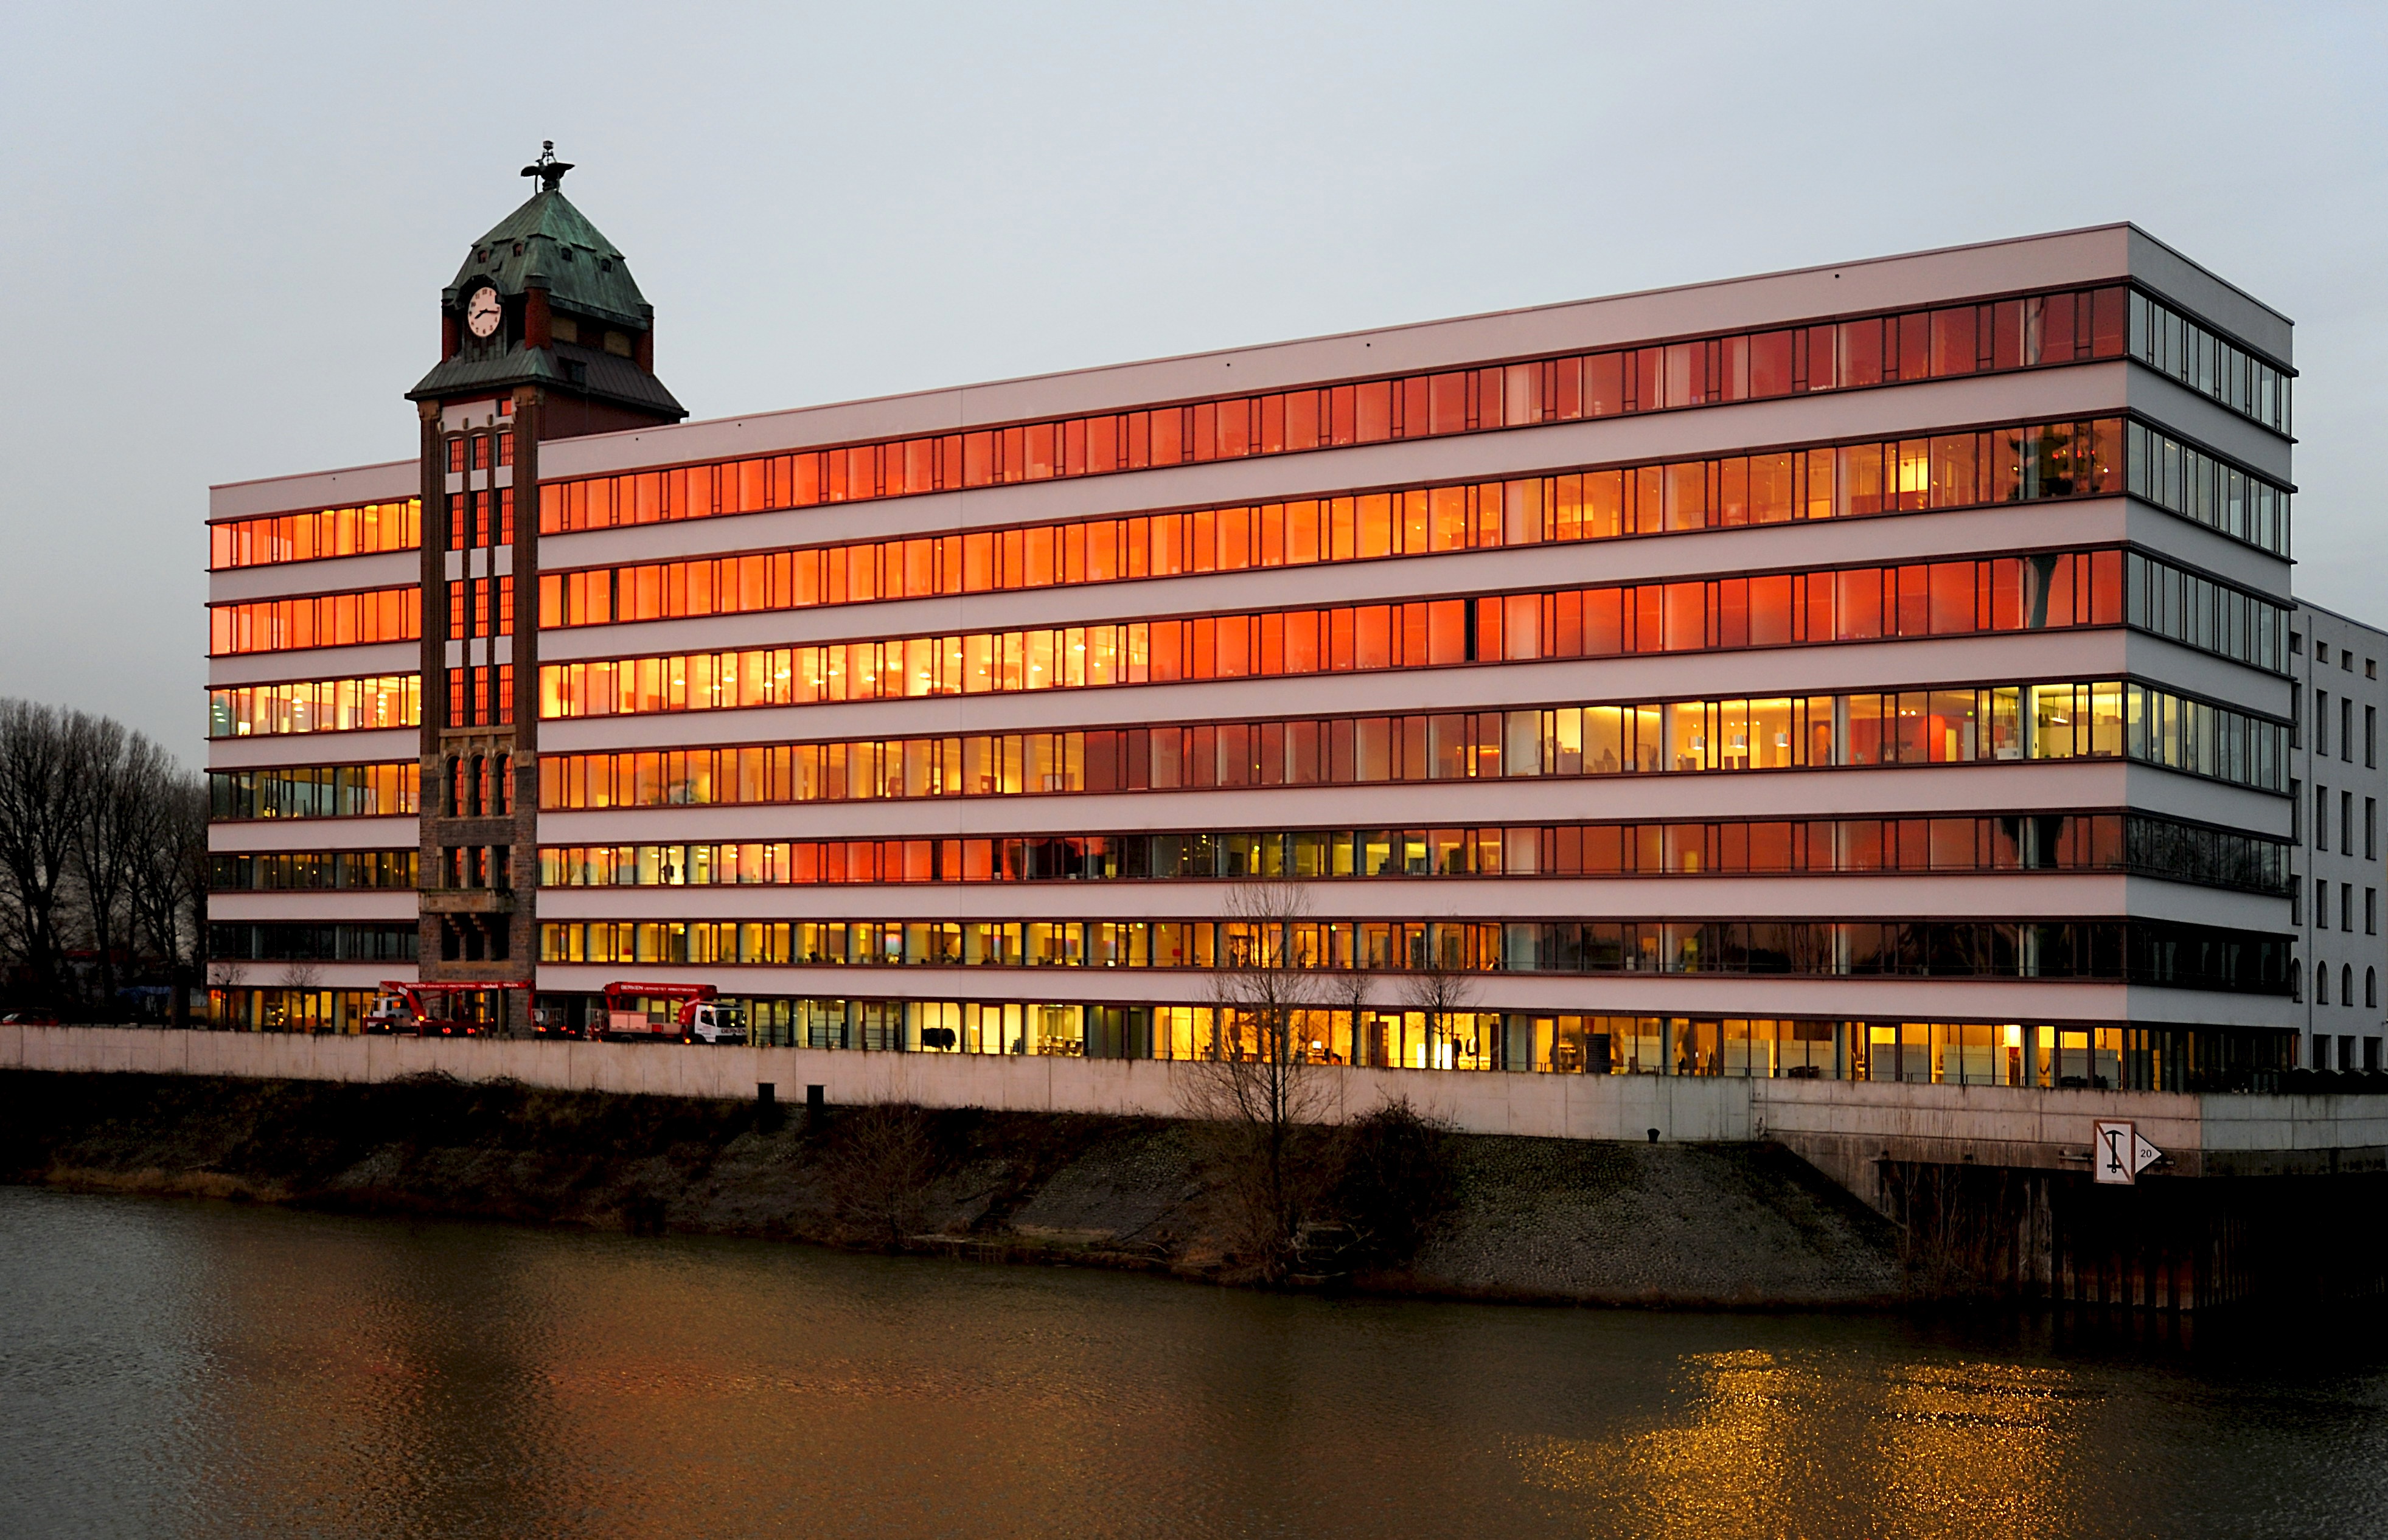
architecture, sunrise, sunlight, window, glass, building, city, cityscape, reflection, office, landmark, facade, port, office building, waterway, tower block, dusseldorf, media harbour, urban area, plange mill